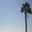
Label: palm_tree